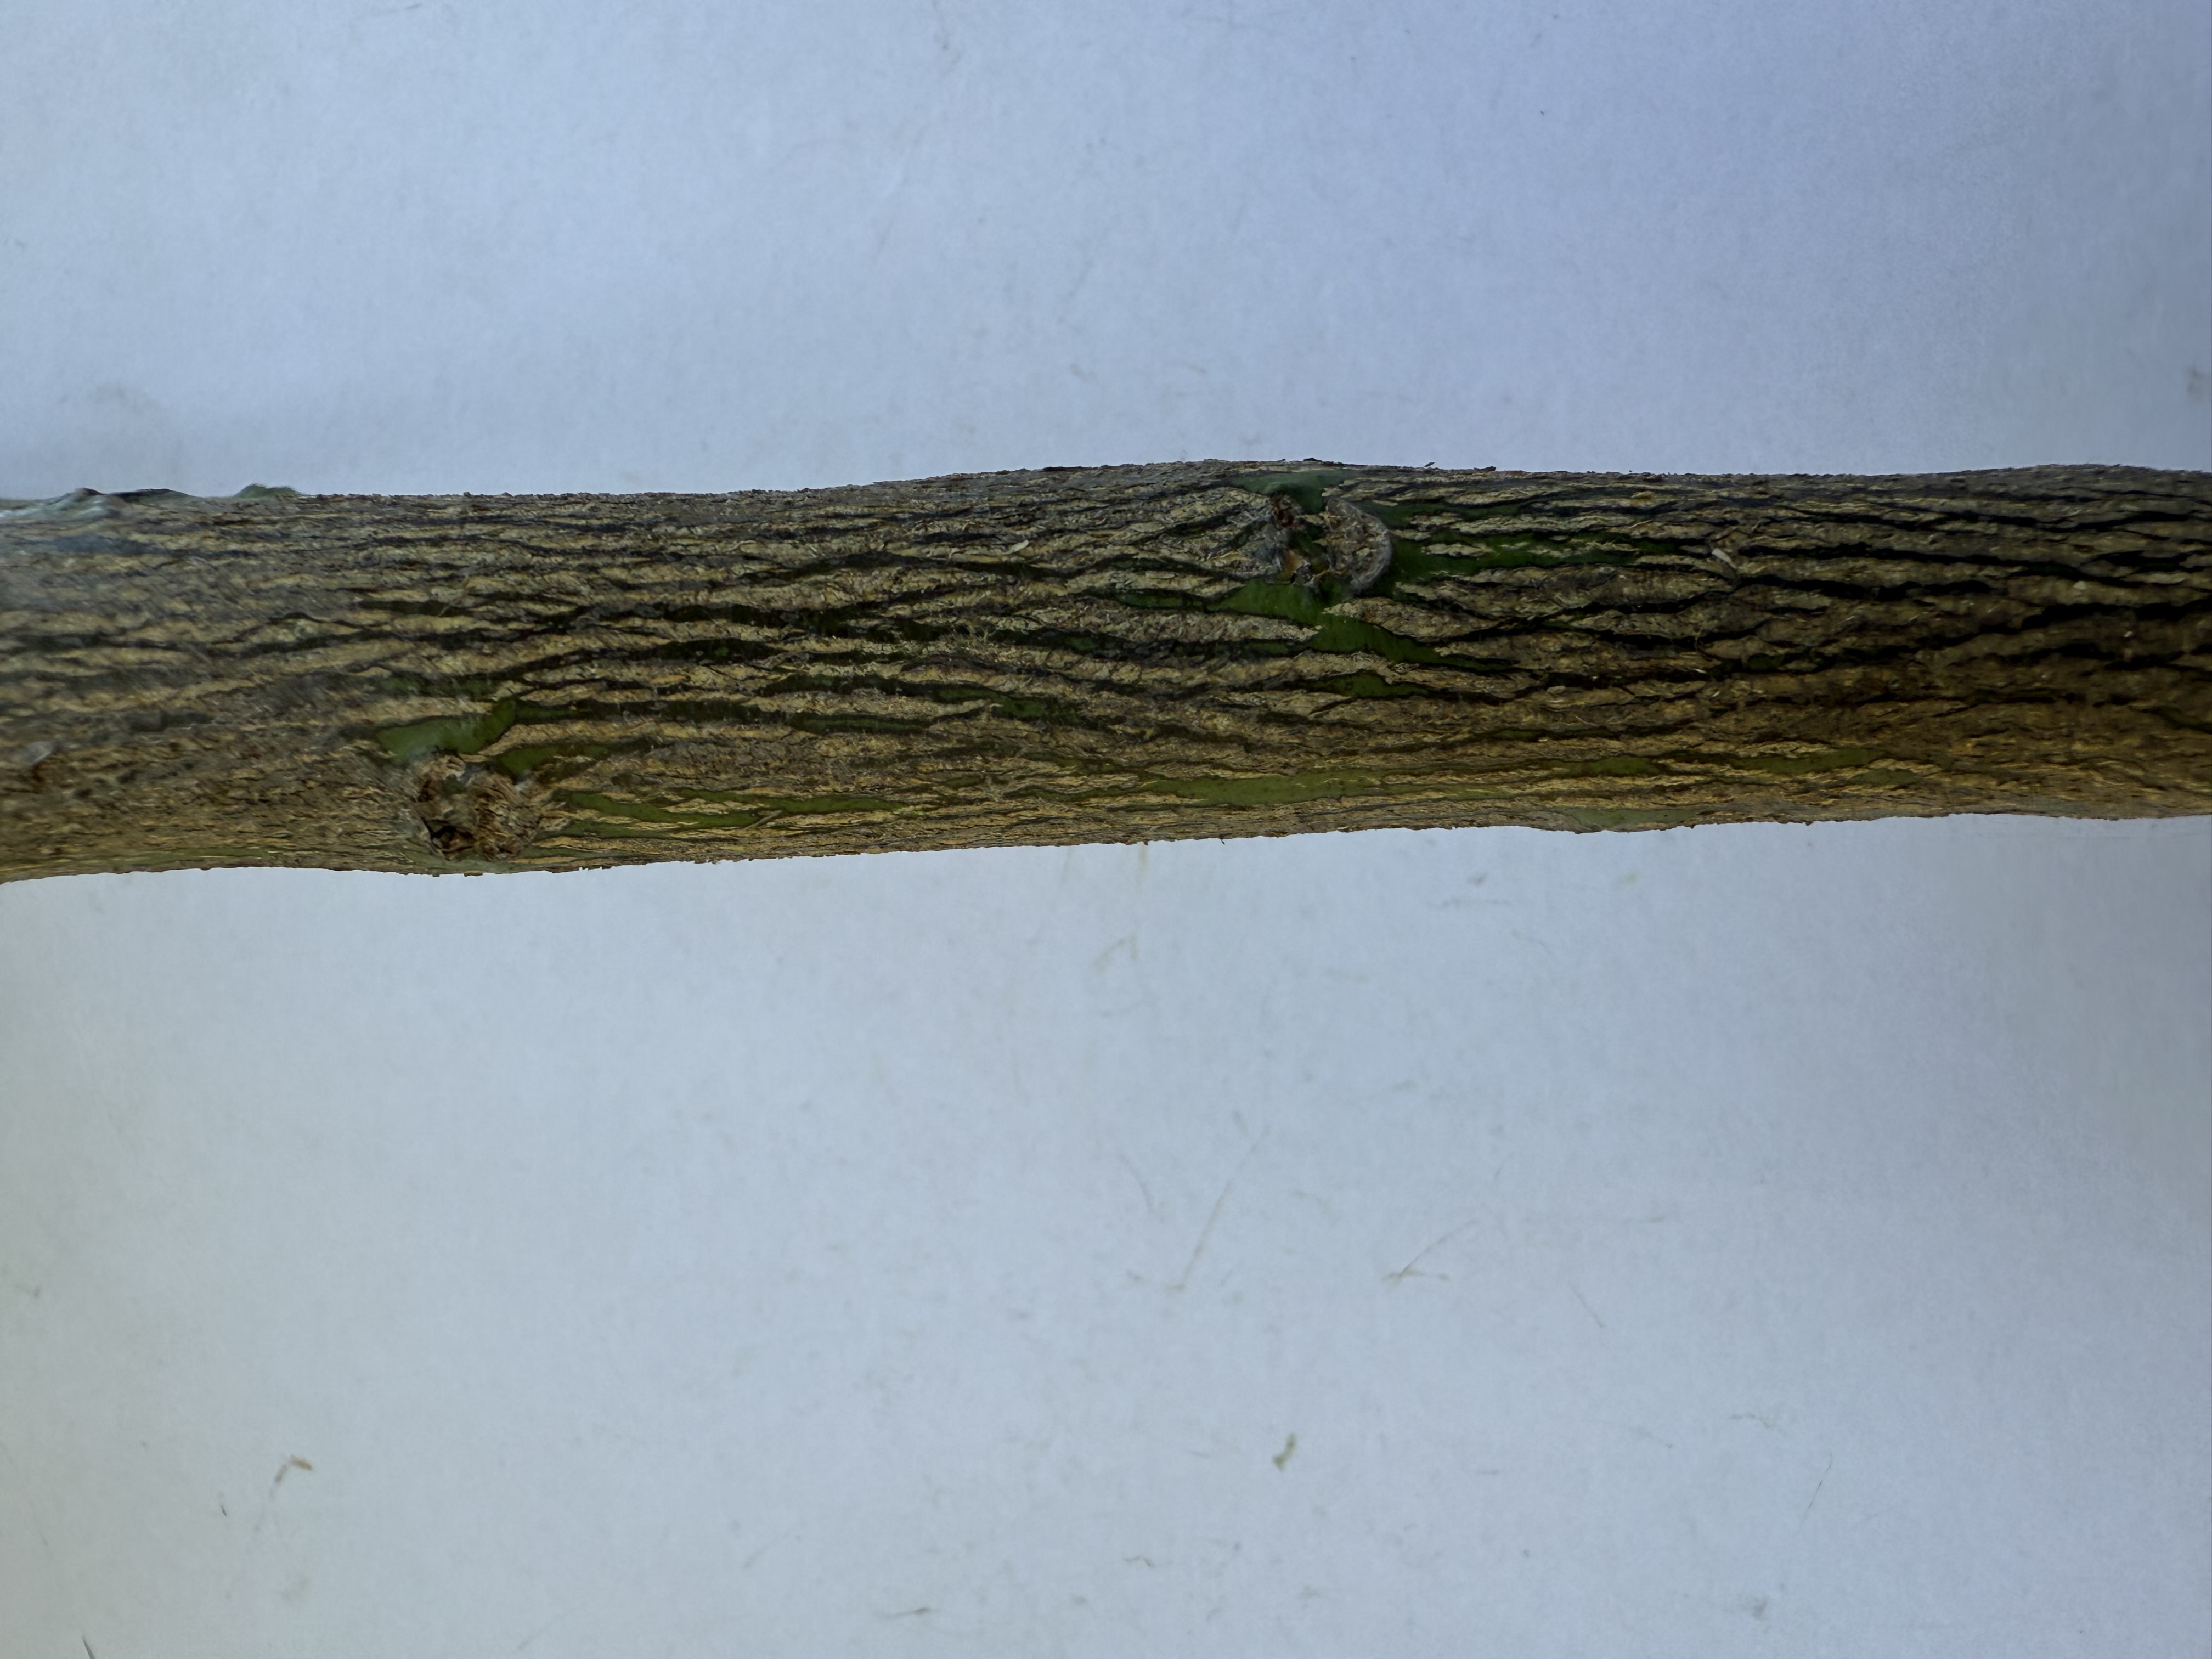
Variety: Lemon